Canadian Armed Forces

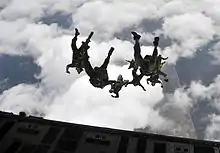
Members of the Canadian Special Operations Regiment during a freefall jump out of a USAF C-17 Globemaster III. The regiment is one of five units that make up CANSOFCOM.

The Royal Canadian Air Force (RCAF) is headed by the commander of the Royal Canadian Air Force. The commander of 1 Canadian Air Division and Canadian NORAD Region, based in Winnipeg, is responsible for the operational command and control of Air Force activities throughout Canada and worldwide. 1 Canadian Air Division operations are carried out through eleven wings located across Canada. The commander of 2 Canadian Air Division is responsible for training and support functions. 2 Canadian Air Division operations are carried out at two wings. 3 Canadian Space Division is responsible for delivering space power effects in support of Canadian Armed Forces operations, including space domain awareness, space-based support of military operations, and defending and protecting military space capabilities. Wings represent the grouping of various squadrons, both operational and support, under a single tactical commander reporting to the operational commander and vary in size from several hundred personnel to several thousand.